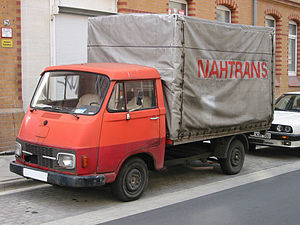
Førerhus
Delt lad og førerdel = førerhus
Førerhuset på et køretøj er den kabine hvor føreren sidder. På de fleste personbiler og busser sidder alle passagerer i samme kabine, og man kan derfor ikke tale om et førerhus på disse køretøjer. Det samme gælder visse typer varevogne, hvor lastareal og personareal er sammenbygget, dvs. de varevogne der ligner en minibus uden vinduer. Anderledes er det med ladvogne, hvor lad og passagerdel er adskilt Selvom ladet også her kan være lukket, og endda rage hen over førerhuset, så er der fri luft mellem førerhusets bagvæg og ladets forvæg, og som tommelfingerregel er det dette der afgør om der er separat førerhus eller ej.